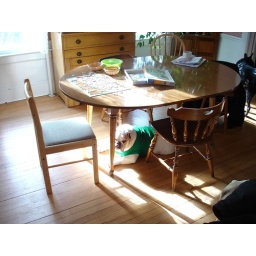
I love to lay under the dining room table (with a puzzle on it) in the sun!